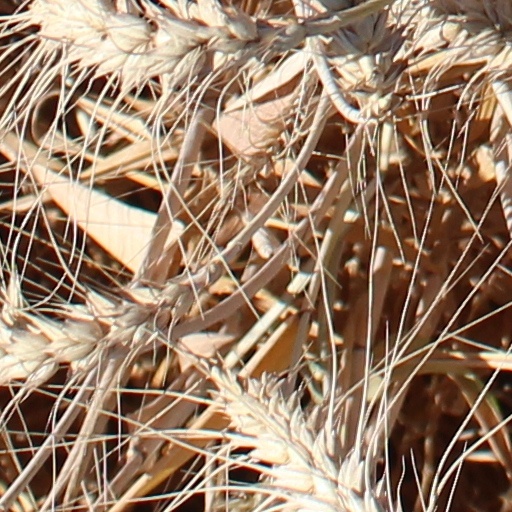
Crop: wheat